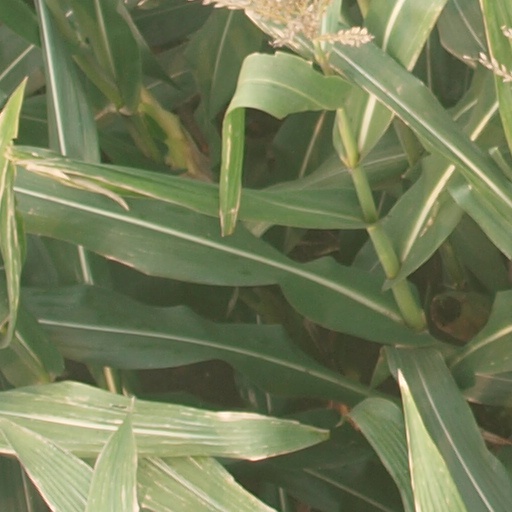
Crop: maize; corn